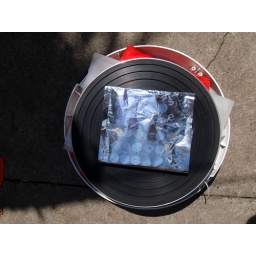
stickers in silver bag